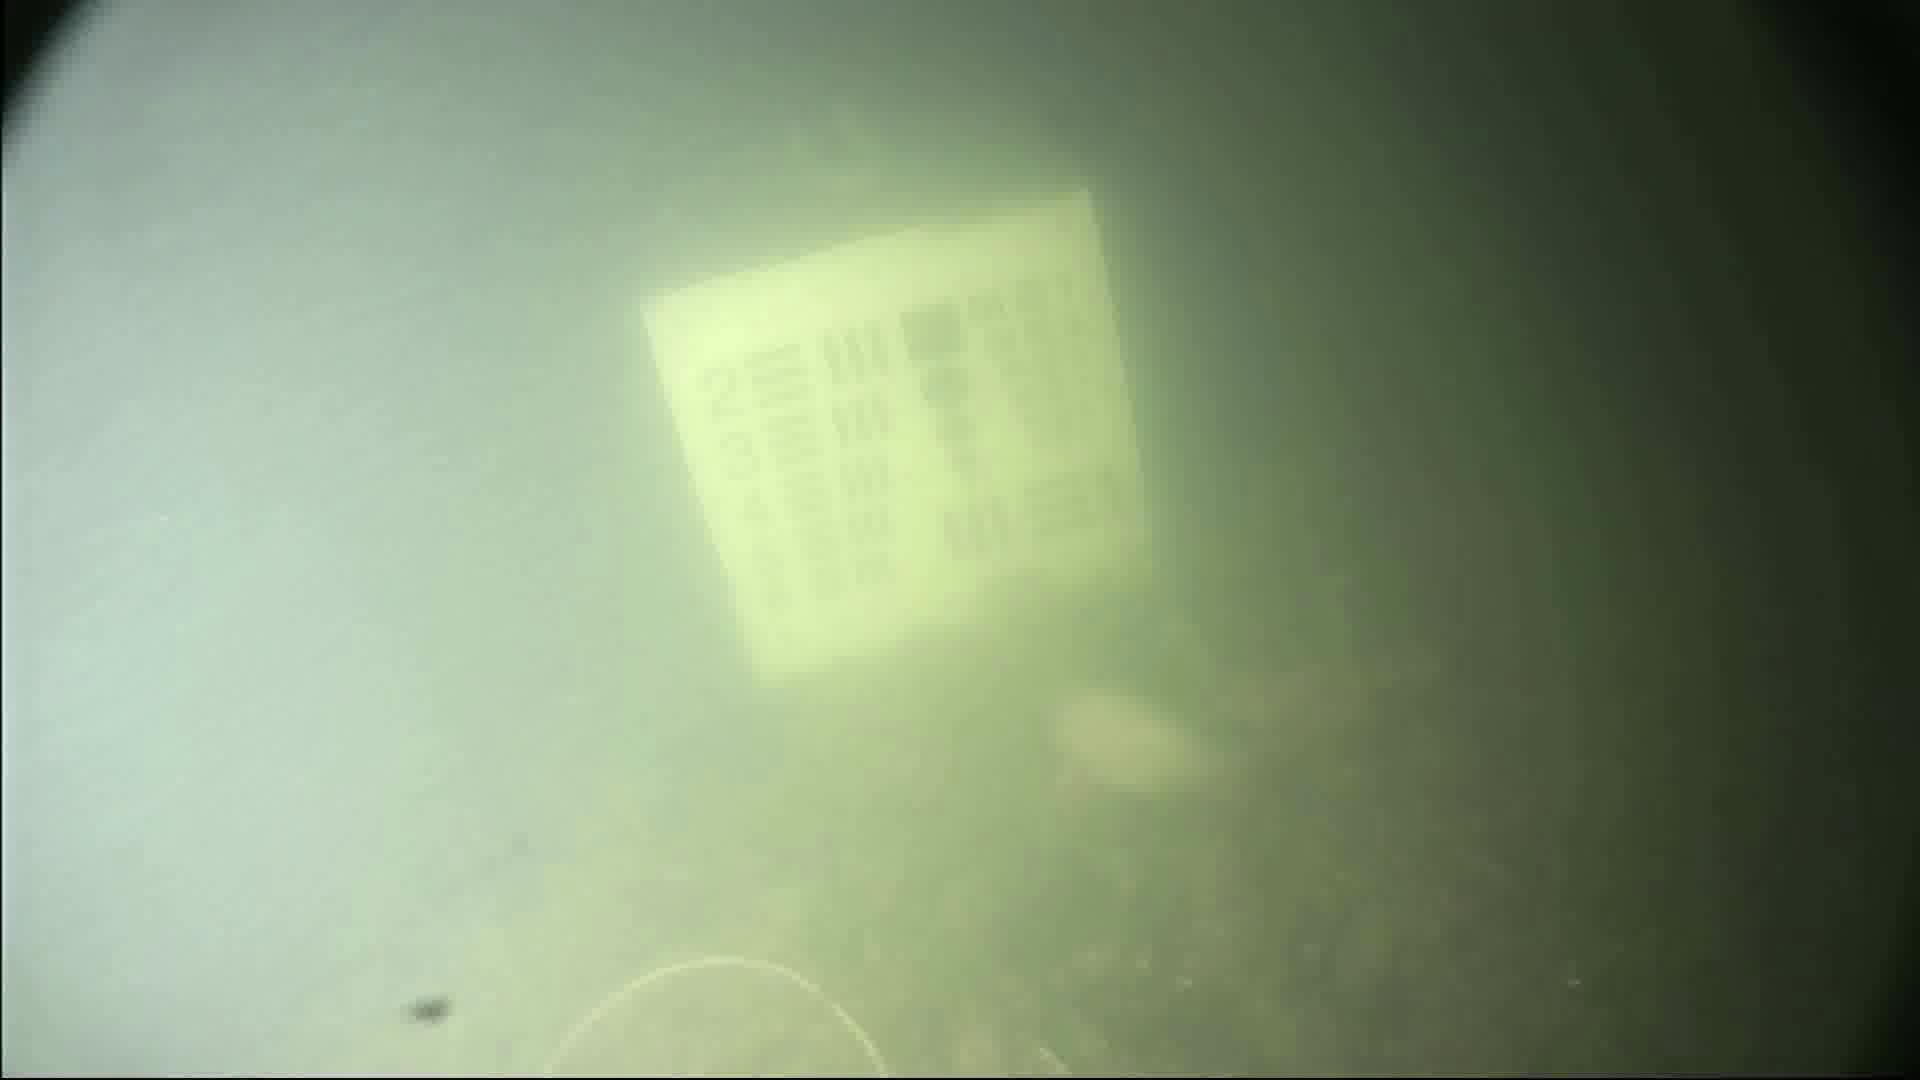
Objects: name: fish